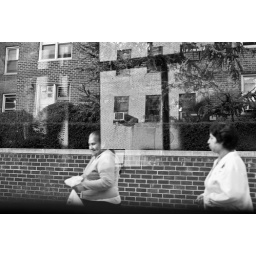
they're walking on the far side of the bus shelter; the building in the center is reflected - it's actually behind me.